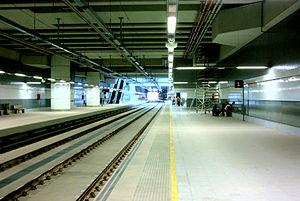
L'aéroport de Málaga-Costa del Sol, est l'aéroport desservant la ville espagnole de Málaga, en Andalousie. Il est la propriété de l'État, qui le gère à travers l'organisme public Aena. C'est l'aéroport espagnol le plus ancien d'Espagne : des trois aéroports espagnols ayant participé à la première route aérienne, établie en 1919 par les avions de la Ligne Latécoère, il est le seul existant encore aujourd'hui.